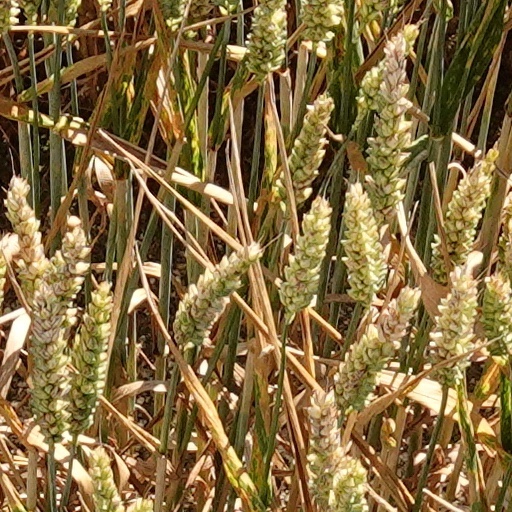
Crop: wheat